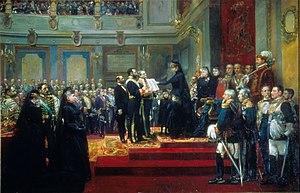
María de las Mercedes d’Espagne, princesse des Asturies et infante d'Espagne, est née le 11 septembre 1880 au palais d’Orient, à Madrid, et morte le 17 octobre 1904 dans le même palais. Fille aînée du roi Alphonse XII et de sa seconde épouse l’archiduchesse Marie-Christine d’Autriche, elle est toute sa vie durant l’héritière présomptive de la Couronne espagnole.